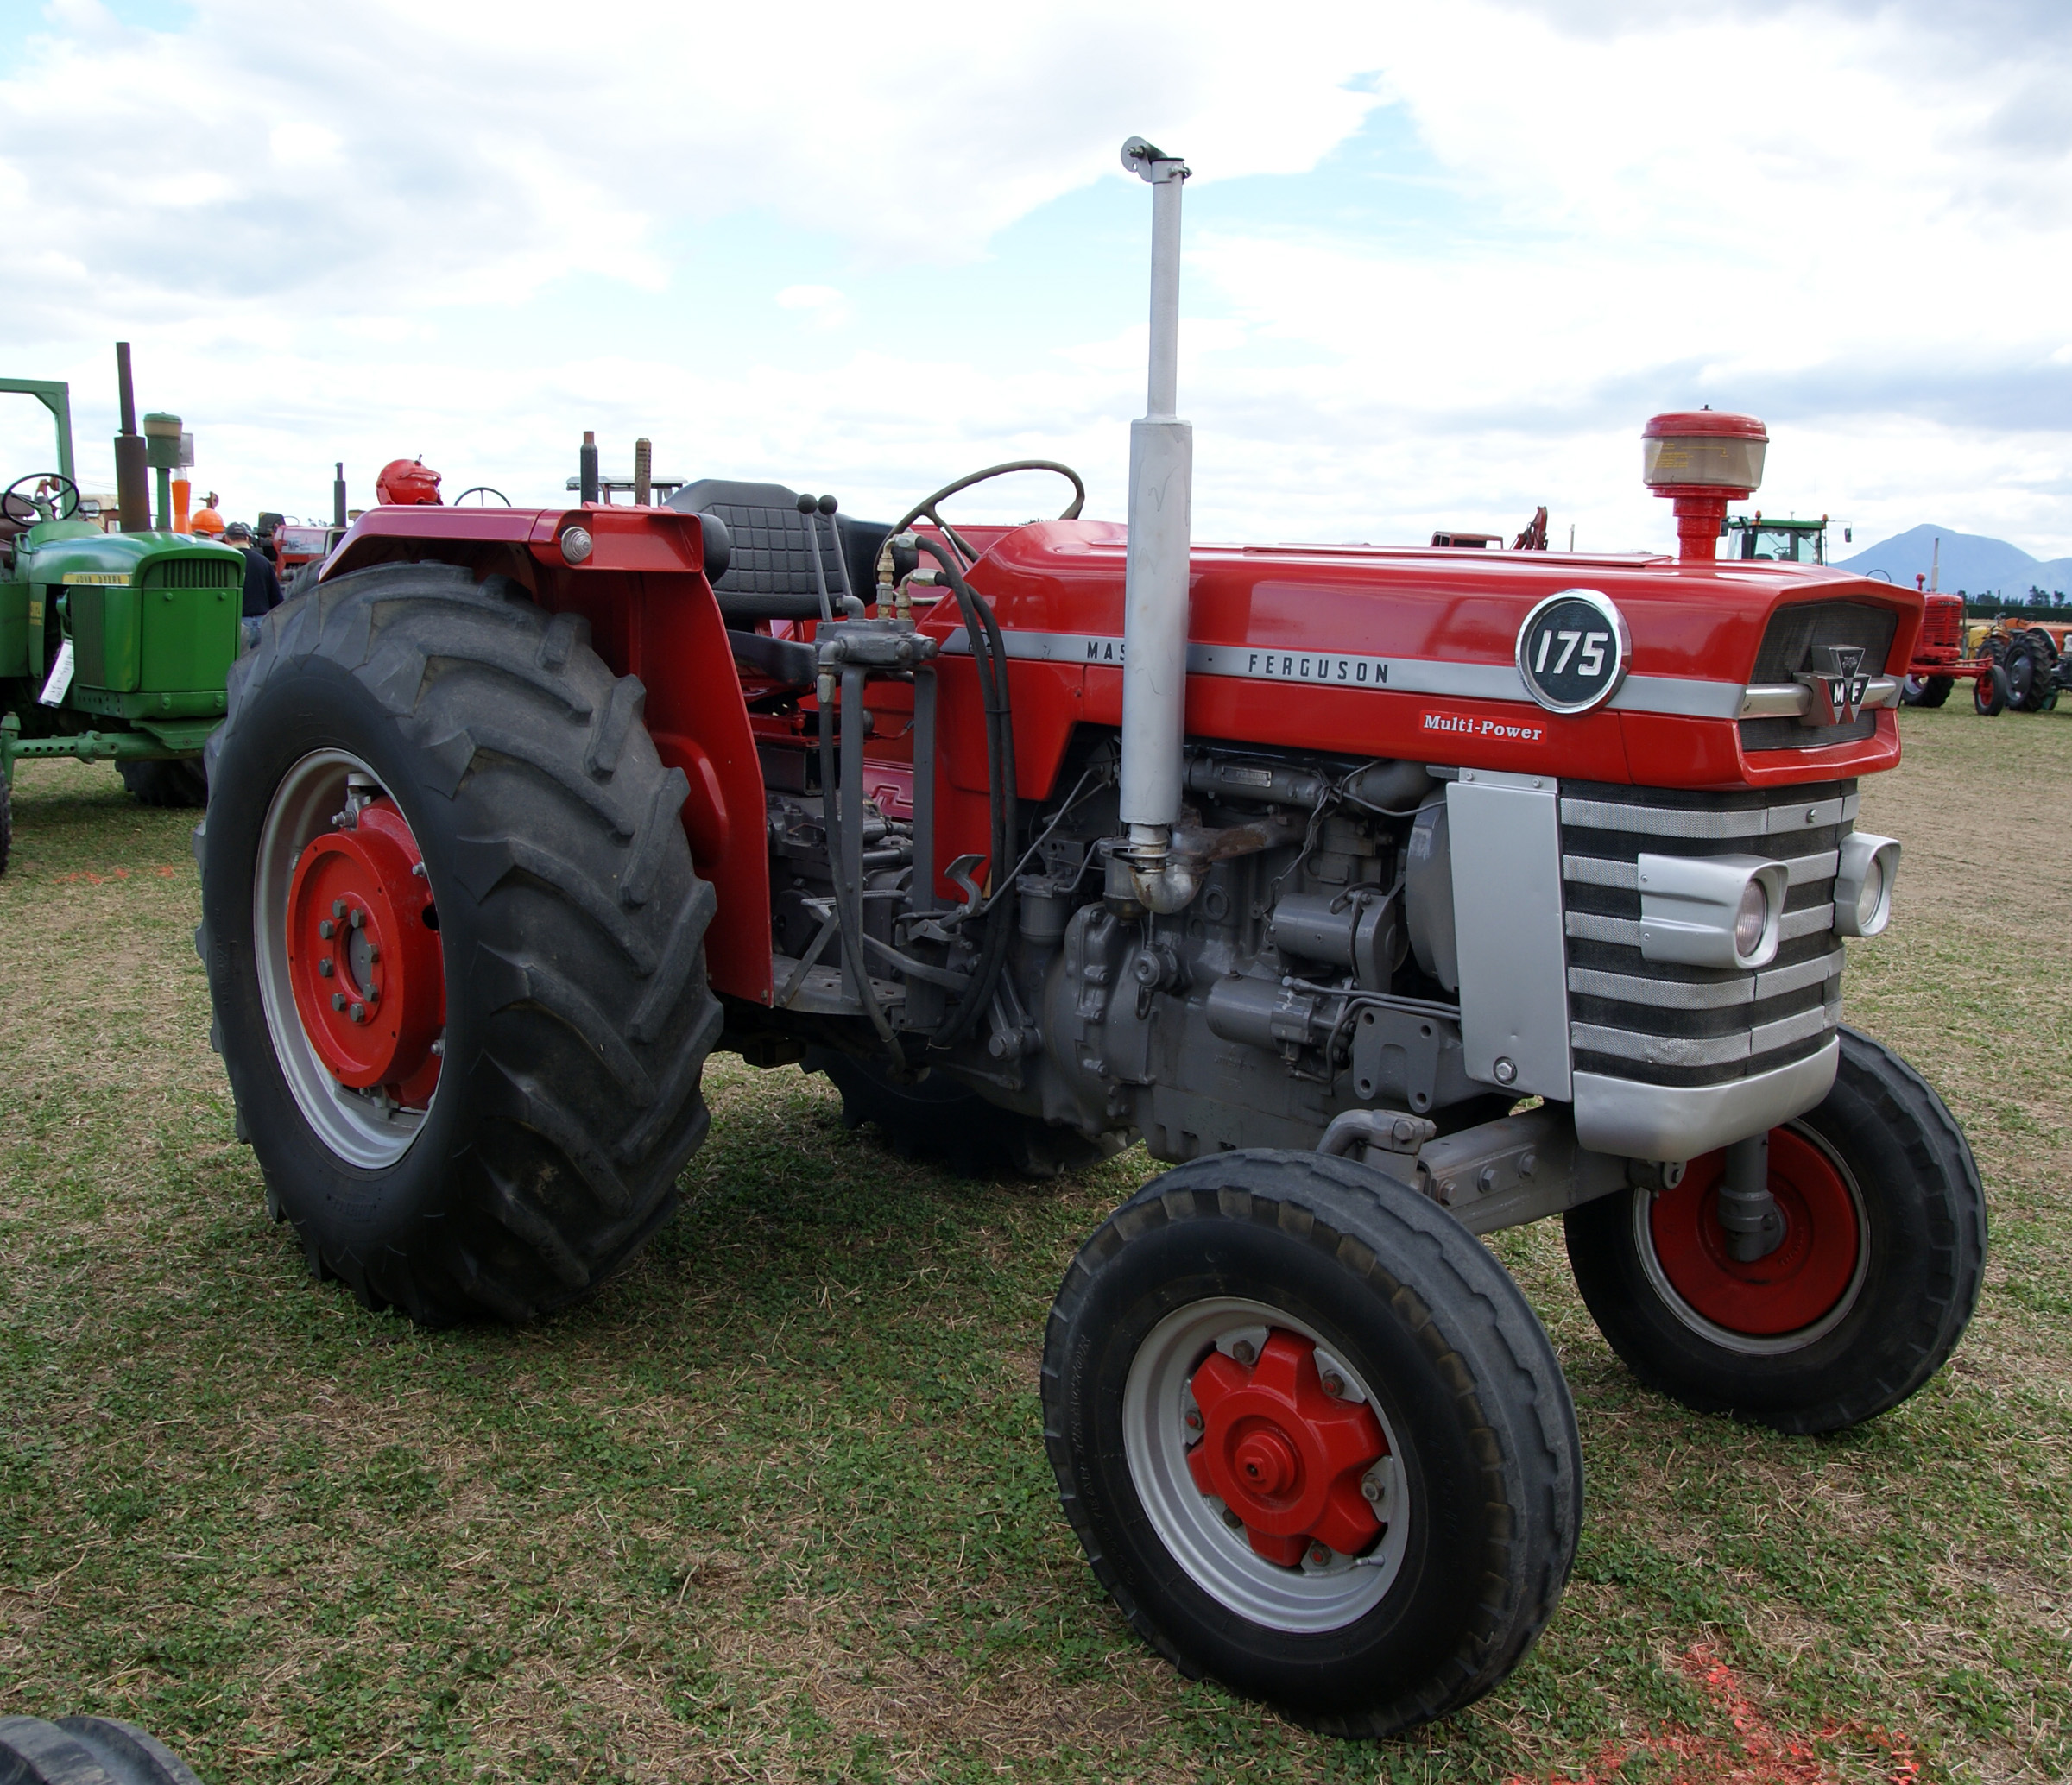
tractor, wheel, farming, vehicle, publicdomain, ploughing, tractorsdiggers, plowing, tractors, farmequimentmassey, ferguson, agricultural machinery, land vehicle